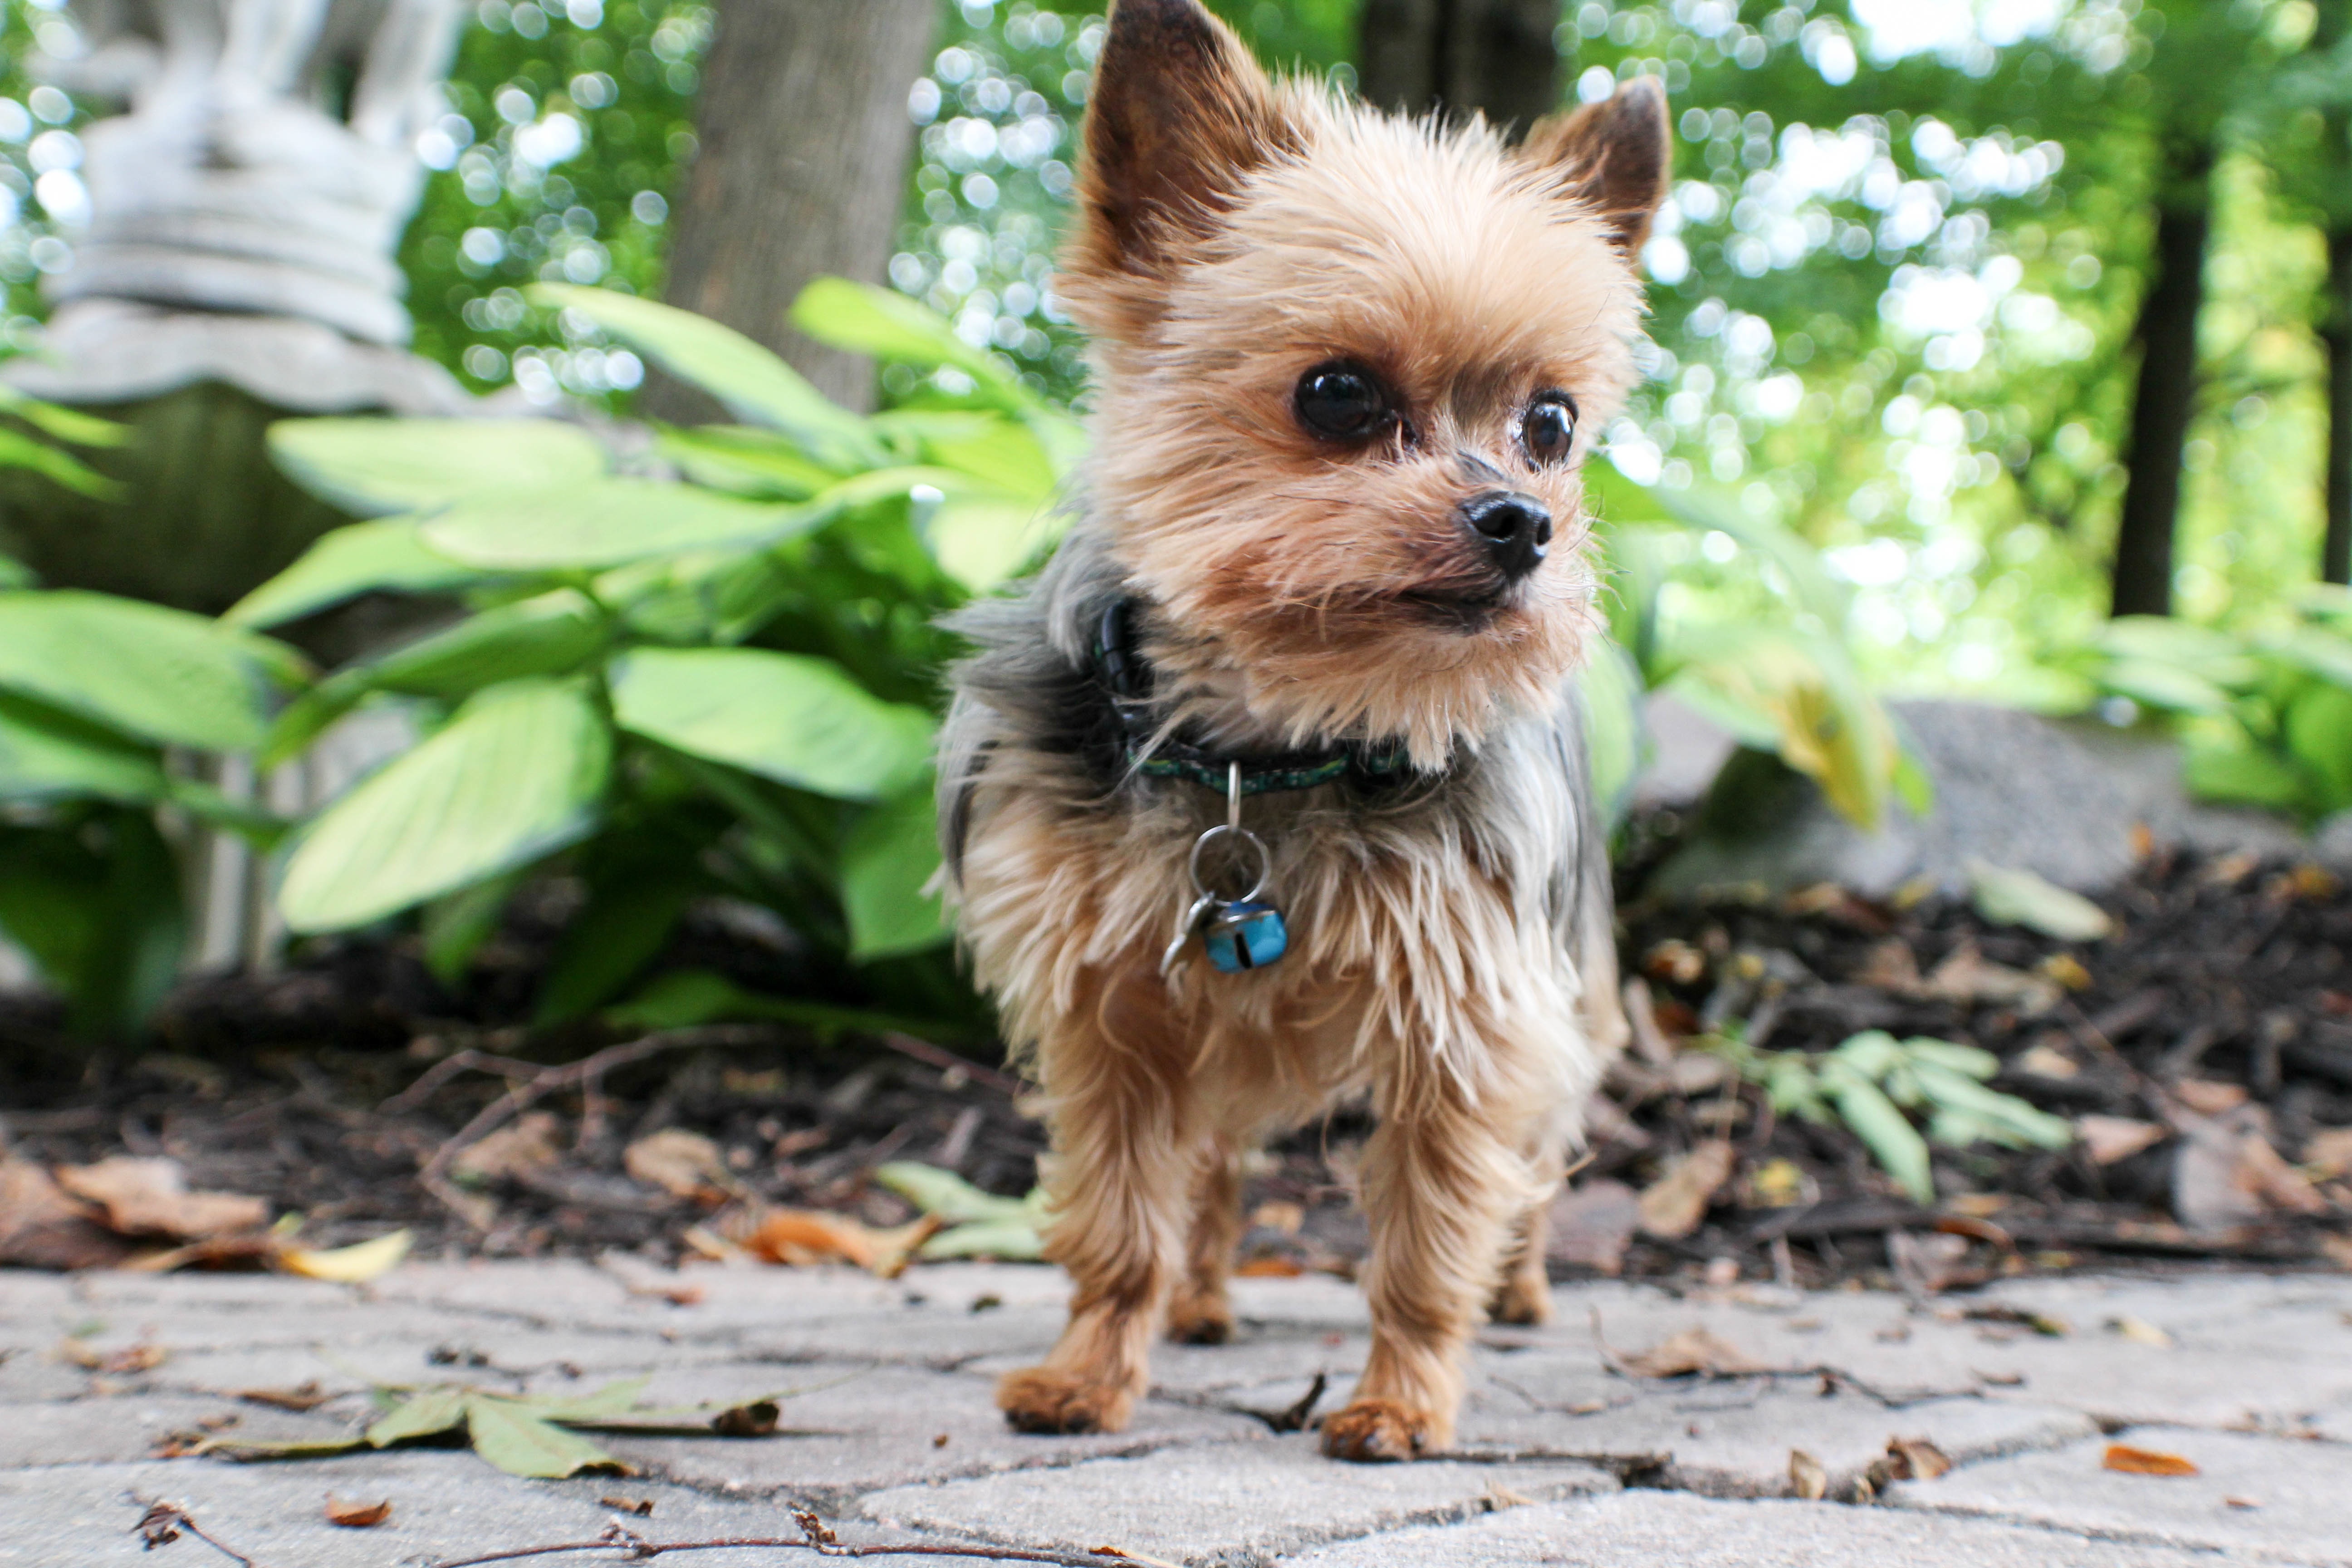
puppy, dog, mammal, vertebrate, chihuahua, dog breed, pomeranian, dog like mammal, carnivoran, australian terrier, dog breed group, morkie, norwich terrier, german spitz mittel, german spitz, german spitz klein